Per Erik Sevelin

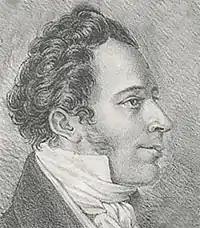
Per Erik Sevelin

He was born in Stockholm, the son of the governor of an estate, Per Erik Sevelin, and Anna Katarina Nordström, and married the opera singer Anna Sofia Sevelin in 1813.